Carol McCain

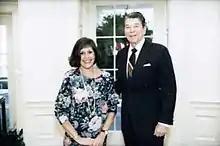
McCain with President Ronald Reagan in 1986

McCain moved to La Mesa, California, where she lived for several months with the family of top Reagan associate Edwin Meese (Meese's wife Ursala had known John S. McCain Sr. as a little girl and the families stayed in touch). Carol became a personal assistant to Nancy Reagan in the fall of 1979, working with her as a press assistant on Ronald Reagan's 1980 presidential campaign, and then worked on the 1980 Republican National Convention. Campaign travel was difficult for her due to the effects of her injuries, and her feet often swelled badly, but fellow staffers noted that she always maintained an upbeat disposition.